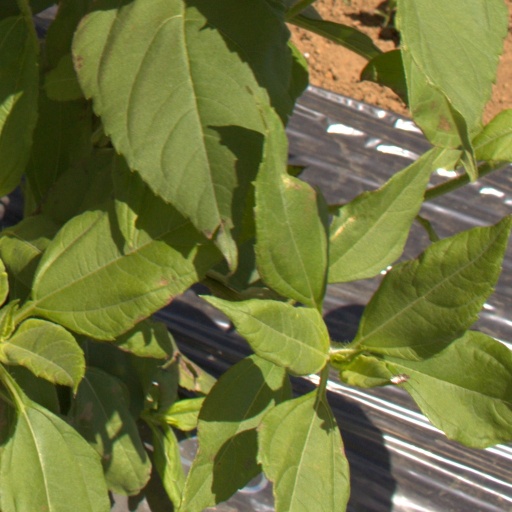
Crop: Jerusalem artichoke